Thwart

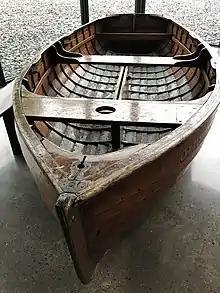
Clinker built dinghy showing some of the basic structural details. The single rowing thwart supports the aft end of the centre-board case. The pairs of knees at each end of the thwart can be seen; also the longitudinal stringer on which the thwart rests. A mast thwart, nearer the bows, is set at a higher level and has a hole through which the mast is placed,

Most commonly, a thwart is a single timber plank. It usually needs to be firmly attached to the hull. In a traditional wooden construction it usually sits upon, and is fastened to, a longitudinal which is sometimes called a shelf. The joint between hull and thwart is often reinforced with pairs of knees. Traditionally, knees are grown to the required shape, so that the grain follows the shape. In modern construction, glued laminated timber knees may be used. In larger boats, the centre of the thwart is supported with a pillar that goes down to the keel. In a sailing dinghy, all or some of the thwarts may be built in with the structure of the centre-board case.